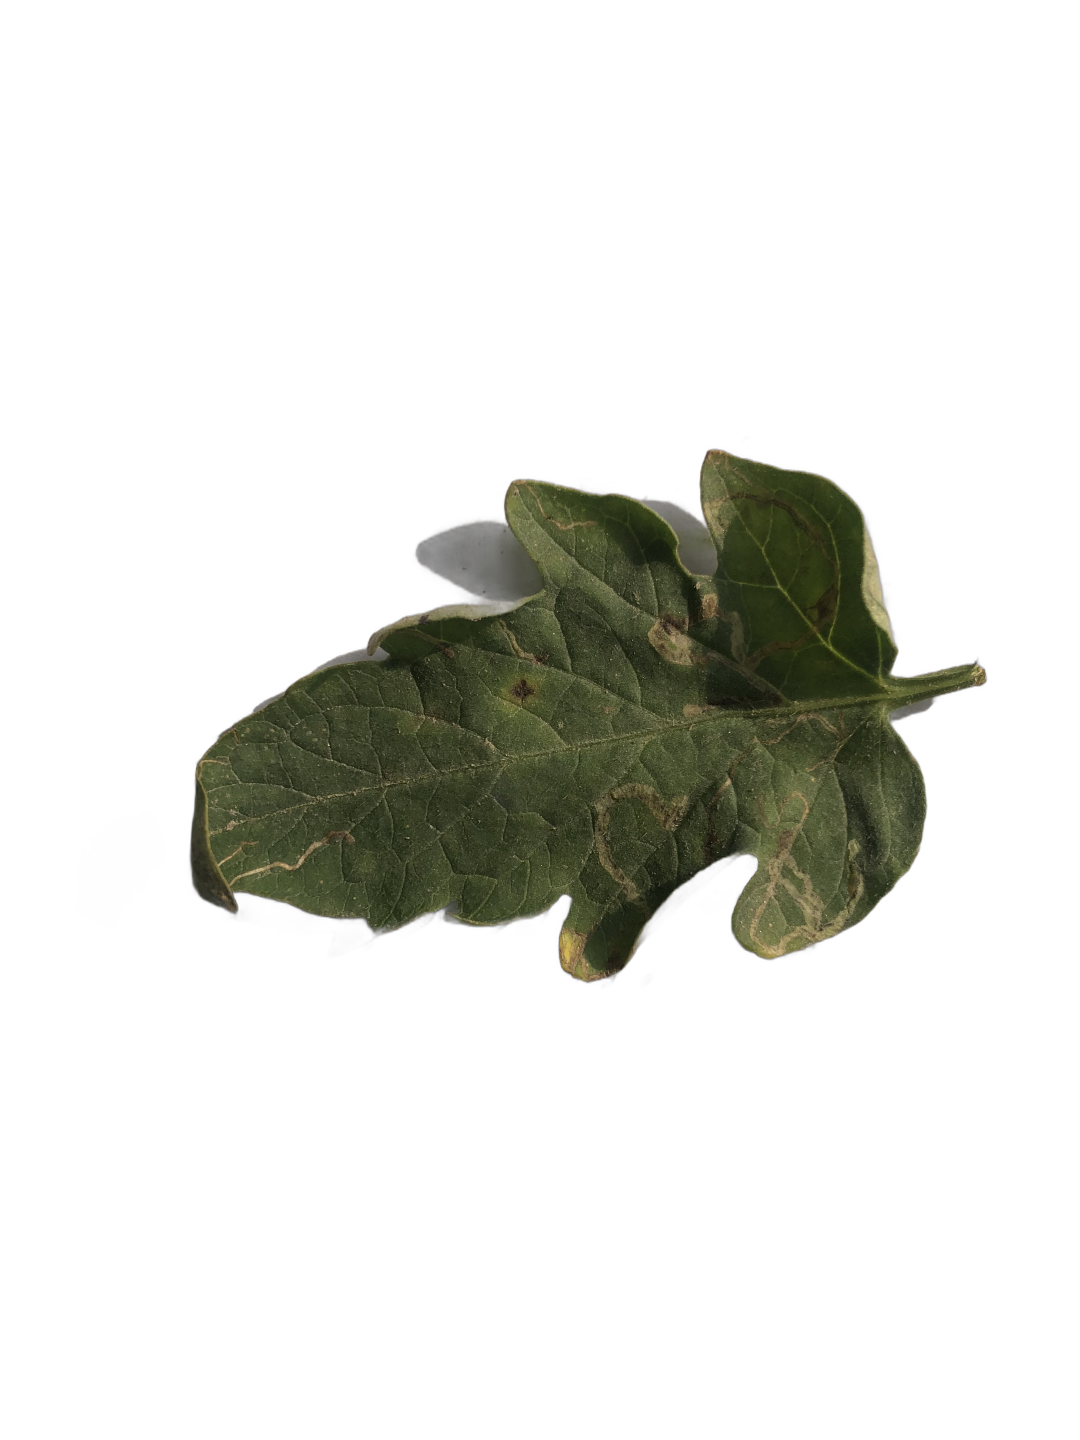
Crop: Tomato
Label: Spot